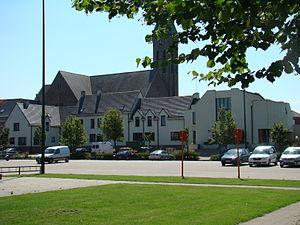
Oostrozebeke (Flandre occidentale, Belgique) Administrative centre (town hall, post office, police)